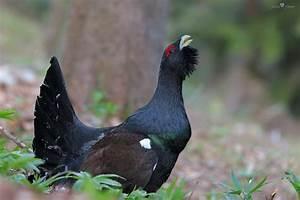
chicken